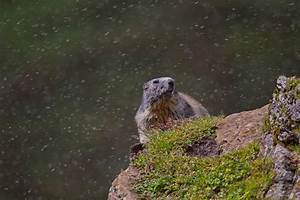
Label: scoiattolo